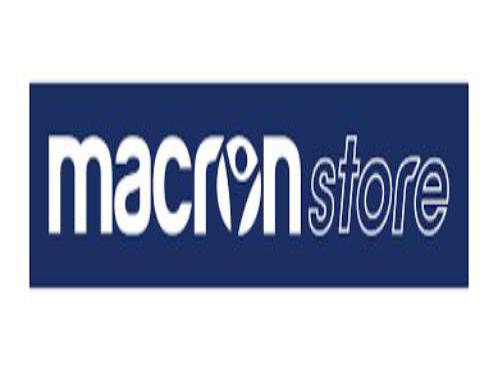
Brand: macron
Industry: Sports